Jerzy Kossak

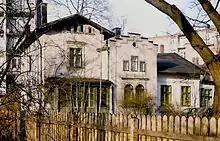
"Kossakówka" family manor

Jerzy Maciej Kossak (Kraków, 11 September 1886 – 11 May 1955, Kraków) was a Polish realist painter specializing in military scenes. He was the son of painter Wojciech Kossak and grandson of painter Juliusz Kossak, a third-generation artist from a well-known and sought after family of painters, writers and poets.